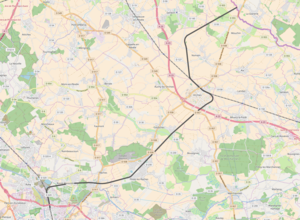
La ligne de Pont-de-la-Deûle à Bachy - Mouchin était une ligne ferroviaire non électrifiée à voie unique reliant la gare de Pont-de-la-Deûle à la frontière franco-belge à Bachy et Mouchin via la gare d'Orchies. La ligne continuait ensuite en Belgique vers Tournai sous le nom de ligne 88A.